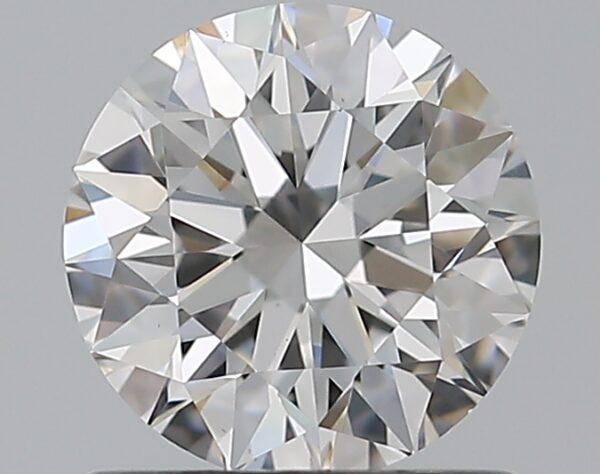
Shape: round
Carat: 0.8
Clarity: VS1
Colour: D
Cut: EX
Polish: EX
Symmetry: EX
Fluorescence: N
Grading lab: GIA
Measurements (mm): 5.89 x 5.93 x 3.7